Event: Nepal Earthquake
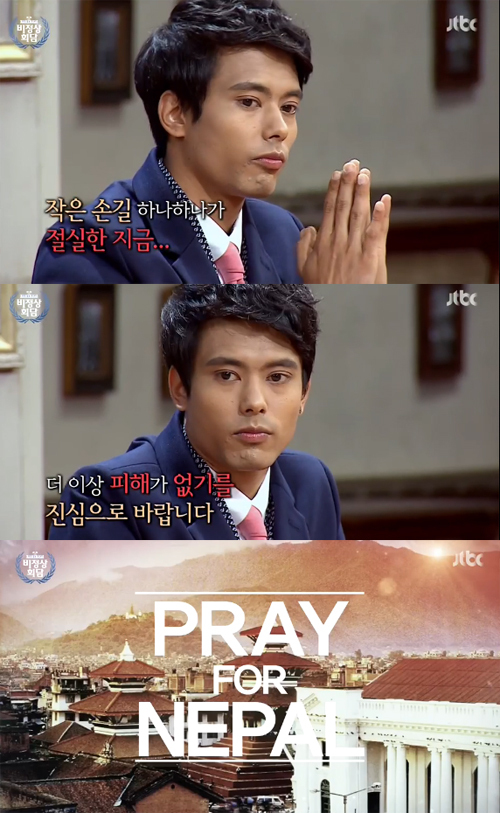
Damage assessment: no_damage